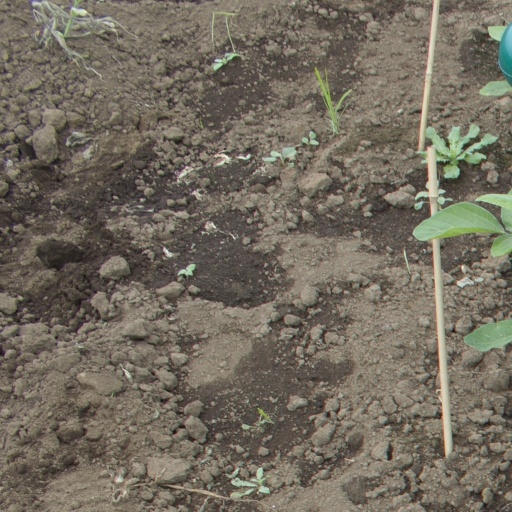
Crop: soybean